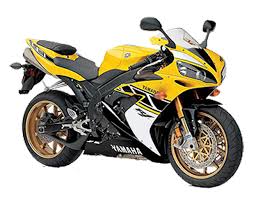
Vehicle type: Motorcycles